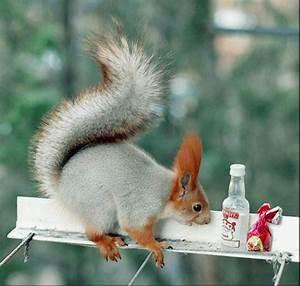
squirrel